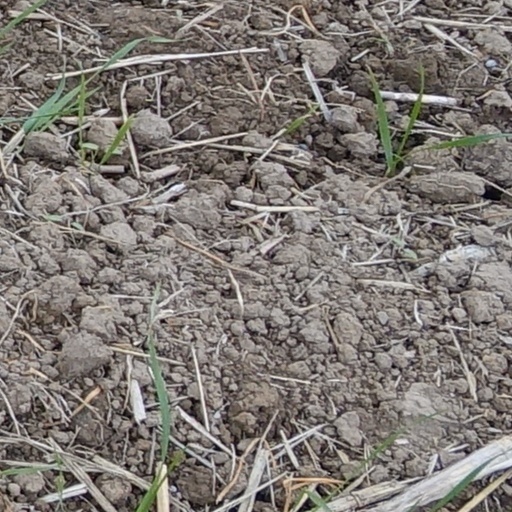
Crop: wheat